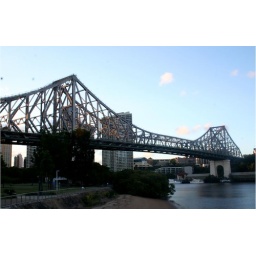
bridge over brisbane river with highrise